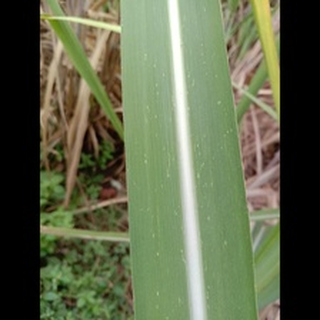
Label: sugarcane_mosaic